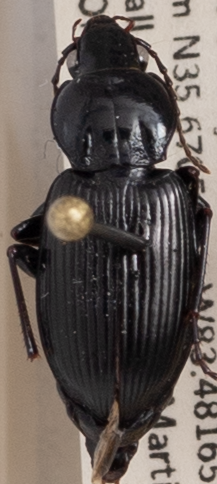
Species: Pterostichus mutus
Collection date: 2021-06-08
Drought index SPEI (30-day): -0.42
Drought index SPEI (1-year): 0.63
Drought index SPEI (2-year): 2.09